Ljungby

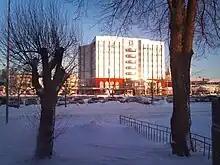
Högskolecentrum Ljungby has its premises on the second floor of the building "Garvaren".

Ljungby has good road connections as it lies where the E4 and national road 25 intersects. The town is also pierced by the scenic route Riksettan.